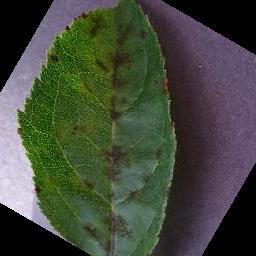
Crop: apple
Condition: scab